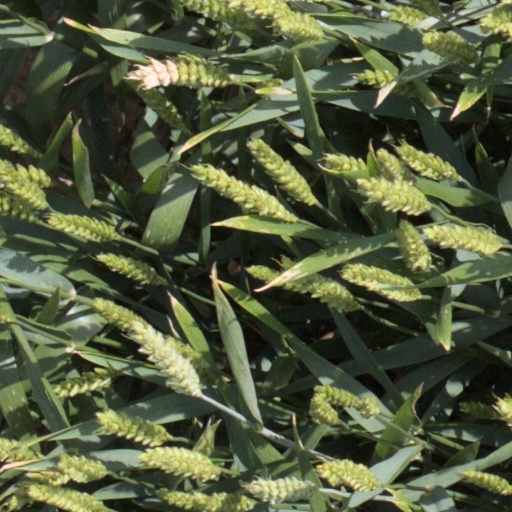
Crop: wheat